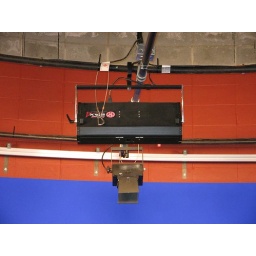
kleig lights in blue screen area